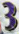
Number: 3